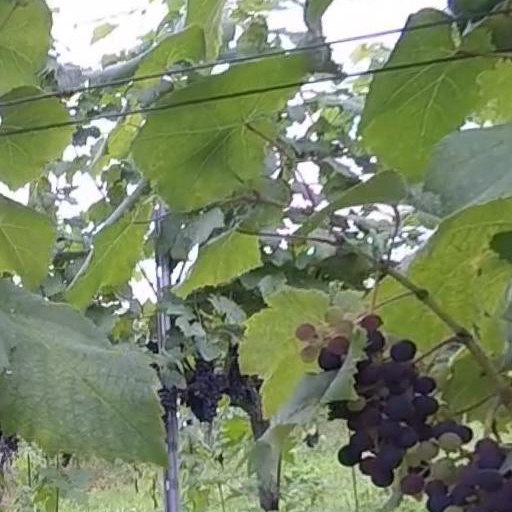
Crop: grape